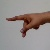
The image shows a hand gesture representing the letter 'P' in Indian Sign Language.